Morges

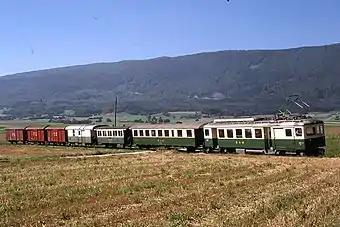
A train of the Bière-Apples-Morges line

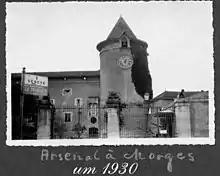
Morges Castle around 1930

The first railway line of the Canton connected Yverdon to Morges in 1855. The new station for this line, on the western outskirts of the city, caused a surge of development outside the city walls. The first line was followed in 1856 by the Morges-Lausanne route and in 1858, the Morges-Geneva line. In 1895, the Morges-Bière-Apples line was finished, which opened up the hinterland.